Giant current ripples

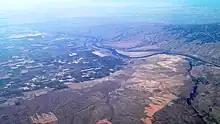
Giant current ripples along the Columbia River

Giant current ripples are an important feature of the Channeled Scablands in Washington state, U.S., which formed during the Last Glacial Maximum as a result of at least 39 glacial lake bursts, called the Missoula floods, which originated from glacial lakes Columbia in Washington and Missoula in Montana.